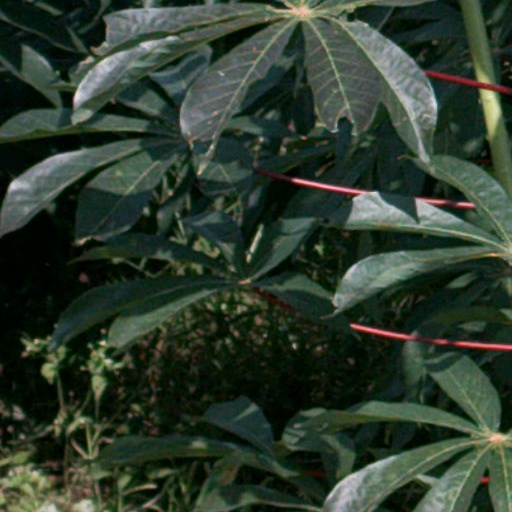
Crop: cassava